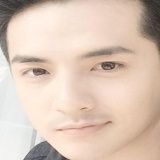
ca sĩ Ông Cao Thắng